Shindong

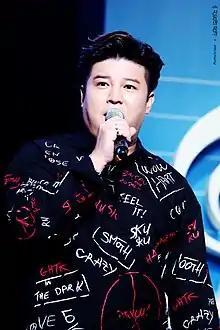
Shindong at the 2017 Snowball concert

Shin Dong-hee (born September 28, 1985), known professionally as Shindong (lit. meaning: "prodigy"), is a South Korean rapper, singer, dancer, host, radio personality, and video director. He is best known as a member of Super Junior and its subgroups Super Junior-T, Super Junior-H, and Super Junior-L.S.S.